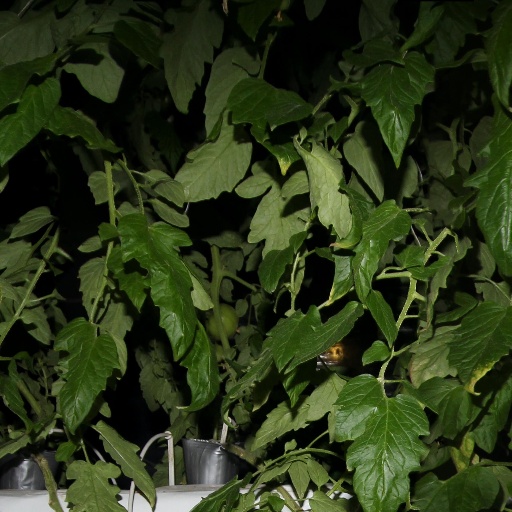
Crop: tomato